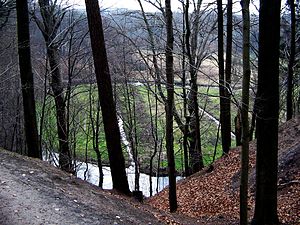
Böhme (flod)
Böhme øst for Bad Fallingbostel
Böhme er en biflod til Aller i Landkreis Soltau-Fallingbostel i Niedersachsen i Tyskland og har en længde på 68 km. Den har sit udspring ved sydenden af Naturpark Lüneburger Heide i Pietzmoor. Nordvest for kilden ligger byen Schneverdingen. Floden løber mod sydvest, gennem byerne Soltau, Bad Fallingbostel og Walsrode og munder ud i Aller nær Rethem.